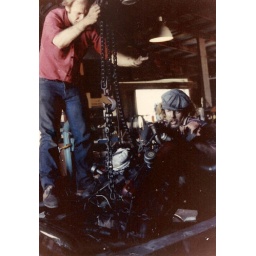
I found this photo the other day in a library book. The book was about biker gangs...